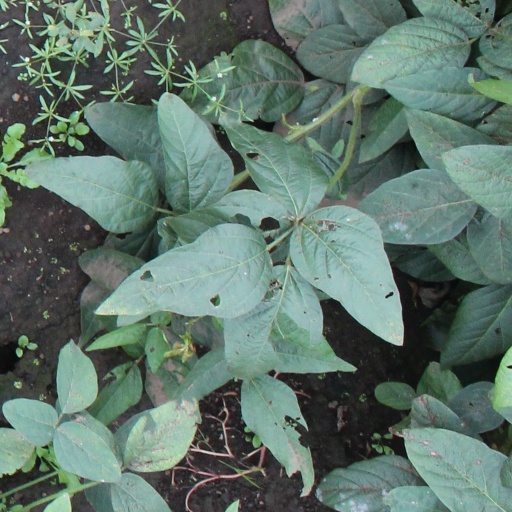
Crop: soybean